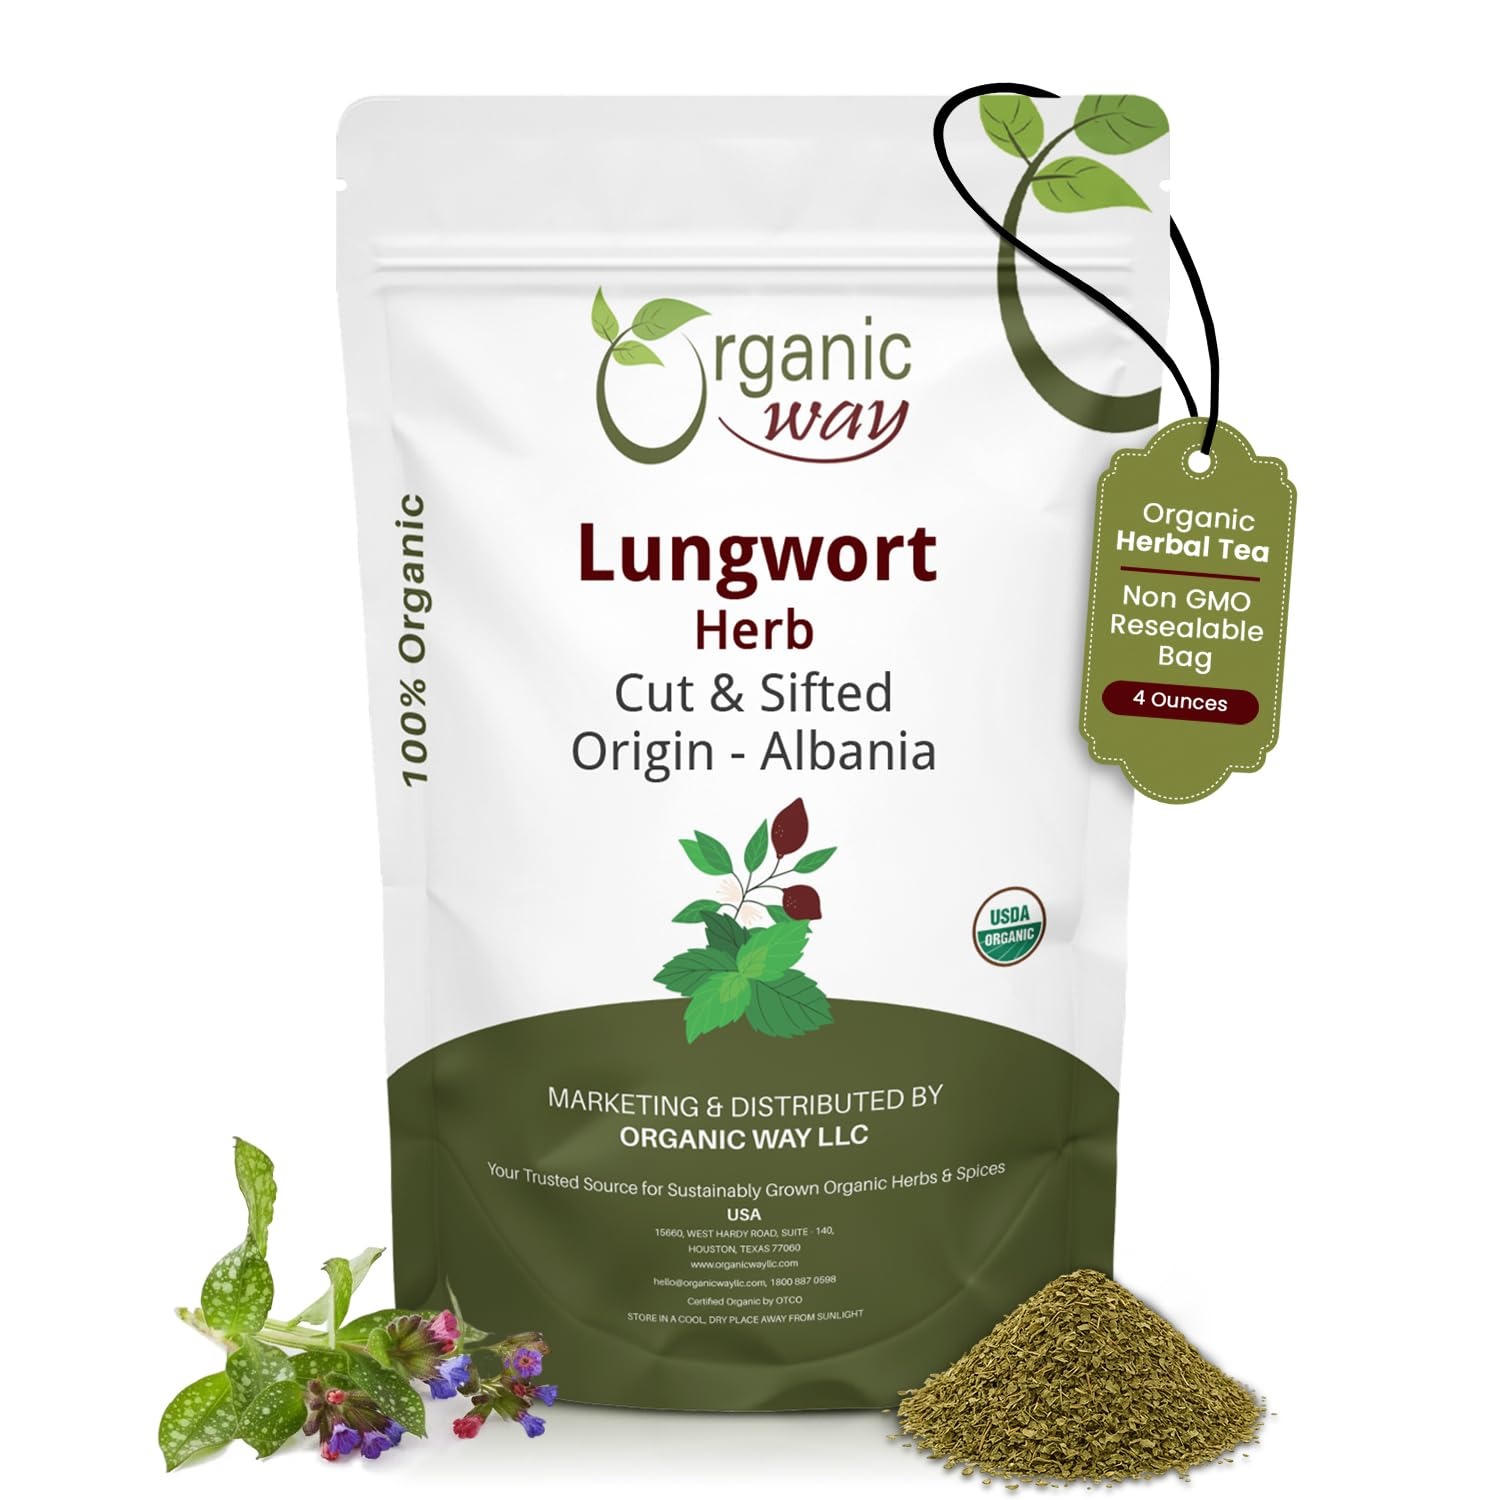
Item Name: Organic Way Lungwort Dried Leaves (Pulmonaria officinalis) Cut & Sifted - Herbal Tea | Organic & Kosher Certified | Raw, Vegan, Non GMO & Gluten Free | USDA Certified | Origin - Albania (4 Ounce)
Bullet Point 1: Excellent Quality Lungwort Dried Leaves – Carefully selected and gently dried to maintain their natural color and aroma, these blossoms are a great addition to any collection. Conveniently packaged to preserve freshness, they offer a natural and authentic experience.
Bullet Point 2: Versatile for Various Uses – These Lungwort Dried Leaves can be incorporated into a variety of preparations. Their vibrant appearance and natural essence make them a valuable addition to any routine.
Bullet Point 3: Carefully Sourced and Processed – Harvested with attention to quality, our Lungwort Dried Leaves undergo a careful drying and packaging process to ensure they retain their natural essence and freshness for an optimal experience.
Bullet Point 4: Resealable and Fresh Packaging – Our Lungwort Dried Leaves come in a resealable bag, helping to maintain their quality over time. This ensures easy storage and long-lasting freshness for whenever you need them.
Bullet Point 5: Traditionally Grown and Carefully Picked – Responsibly sourced, these Lungwort Dried Leaves are carefully harvested and prepared to ensure a high-quality product. Ideal for those who appreciate natural ingredients in their everyday use.
Product Description: Lungwort, also known as lungwort leaf or Pulmonaria officinalis, is a natural plant that has been used around the world for a variety of respiratory ailments, including coughs, colds, bronchial detoxification and catarrhal concerns. Lungwort is found in native damp habitats and coastal areas in Europe, Asia, North America, and Africa. Because it’s very sensitive to environmental toxins, the areas in which it is found are typically unpolluted old forests, and thus, the presence of lungwort is often a good indicator of an ecosystem's health.Lungwort cut & sifted leaves are mostly used as an herbal tea for different health benefits. Simply steep the lungwort in hot water for up to 15 minutes, and you'll produce a bright, fragrant tea with a distinct aroma. Drinking a soothing cup of lungwort tea can also help relieve a number of digestive and gastrointestinal problems including indigestion and diarrhea. Particularly the high content of mucilage polysaccharides and tannins is said to have an expectorant and soothing effect. Lungwort has mild diuretic properties which may help relieve the discomfort of bloating from excess water build-up.
Value: 4.0
Unit: Ounce

Price: 13.99